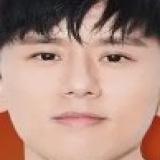
ca sĩ Trương Kiệt